Calc–silicate rock

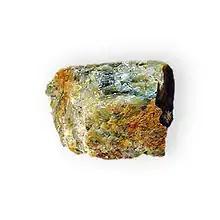
Calc-silicate rock from San Benito County, California

A calc–silicate rock is a rock produced by metasomatic alteration of existing rocks in which calcium silicate minerals, such as diopside and wollastonite, are produced. Calc–silicate skarn or hornfels occur within impure limestone or dolomite strata adjacent to an intruding igneous rock.